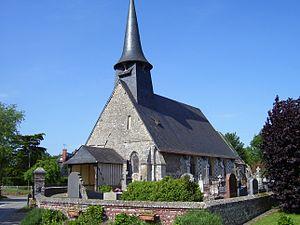
Église paroissiale Saint-Pierre d'Épreville-en-Lieuvin (Eure).